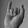
ASL letter: I